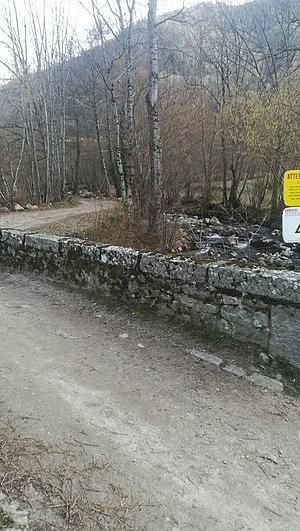
Pont sur le Najar à Savignac
Le ruisseau du Najar est une rivière du sud de la France, dans le département de l'Ariège, en région Occitanie et un sous-affluent de la Garonne par l'Ariège.